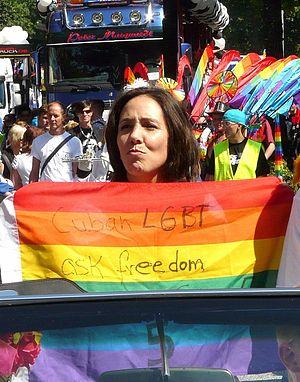
Mariela Castro Espín, née le 27 juillet 1962 à La Havane, est une femme politique et militante associative cubaine, notamment engagée en faveur des droits LGBT.